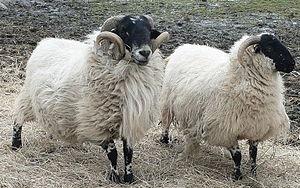
La réserve naturelle « Aux roches » ou Réserve naturelle de Chokier se situe à Chokier, dans la commune de Flémalle, en province de Liège, dans la région wallonne, en Belgique et est un site de grand intérêt biologique.